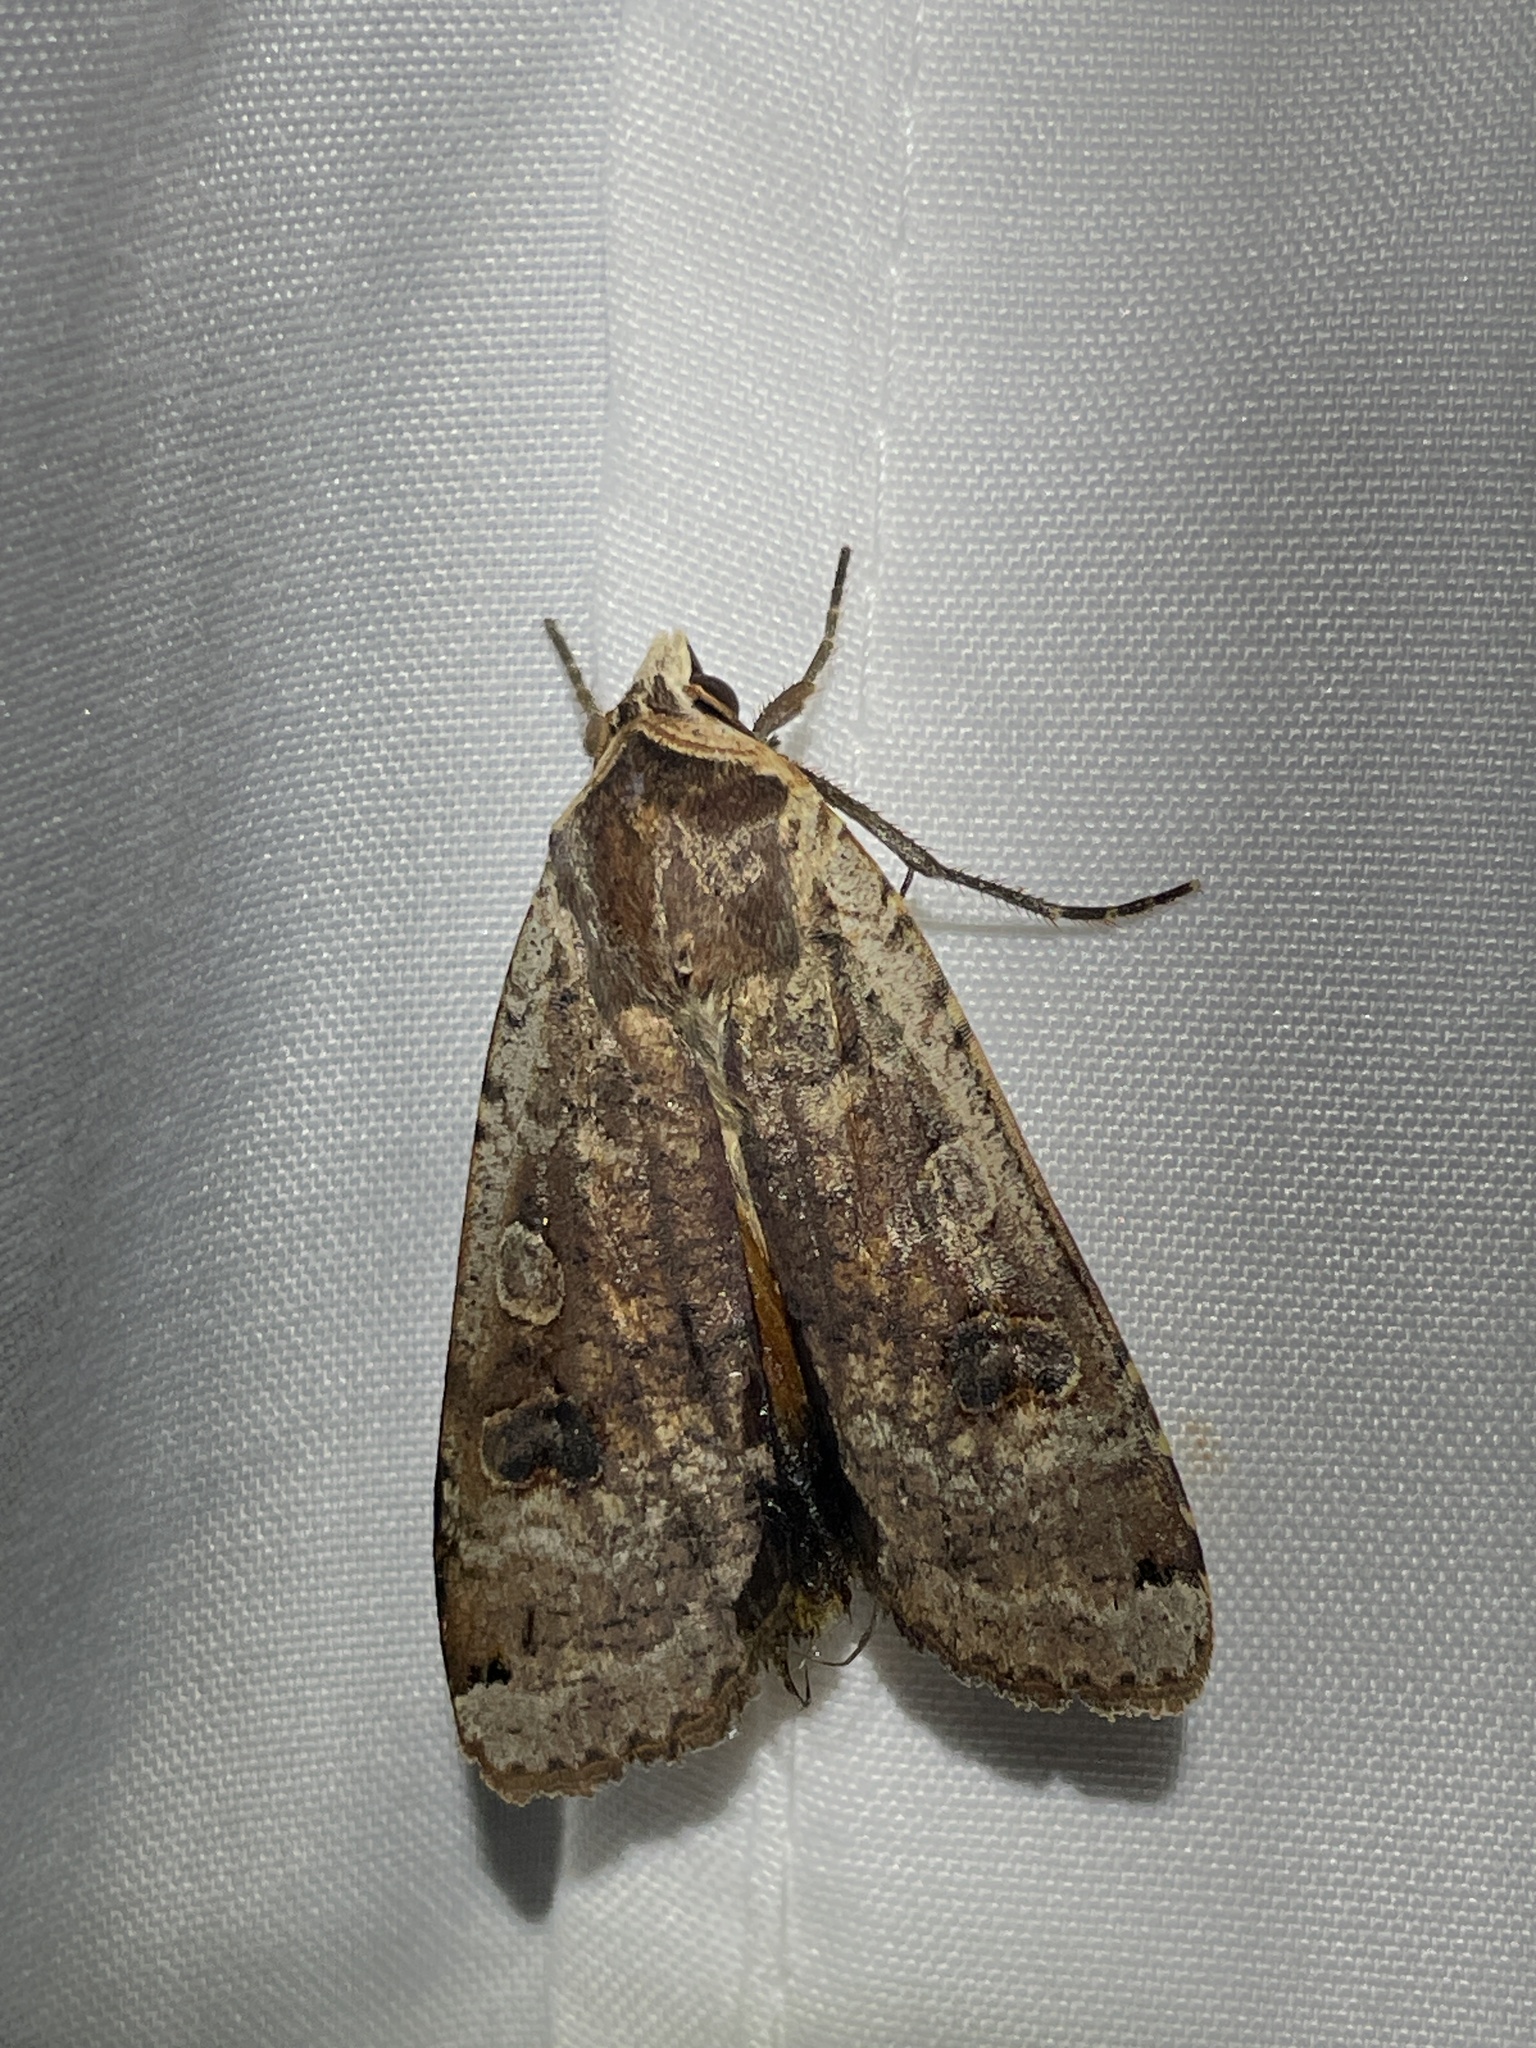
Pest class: cutworms